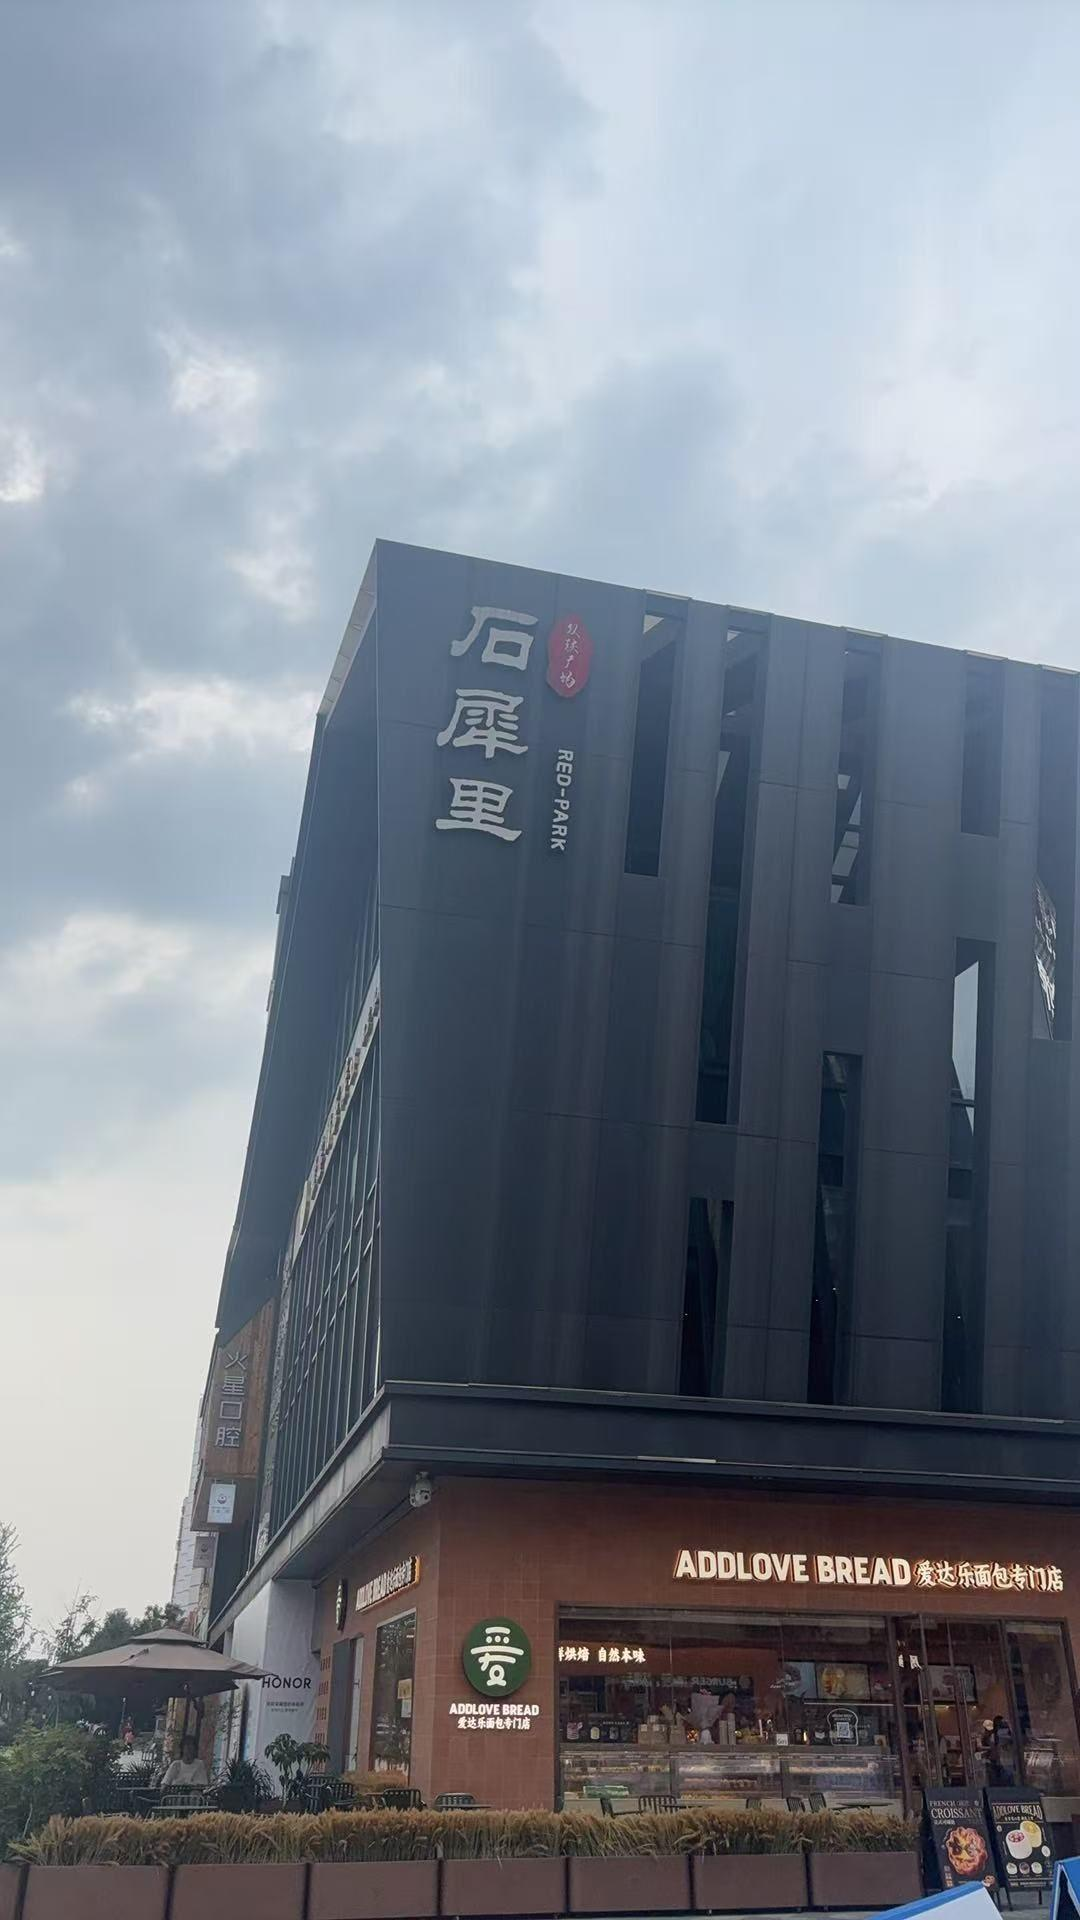
地标名称：润扬双铁广场石犀里
所在城市：成都市·郫都区